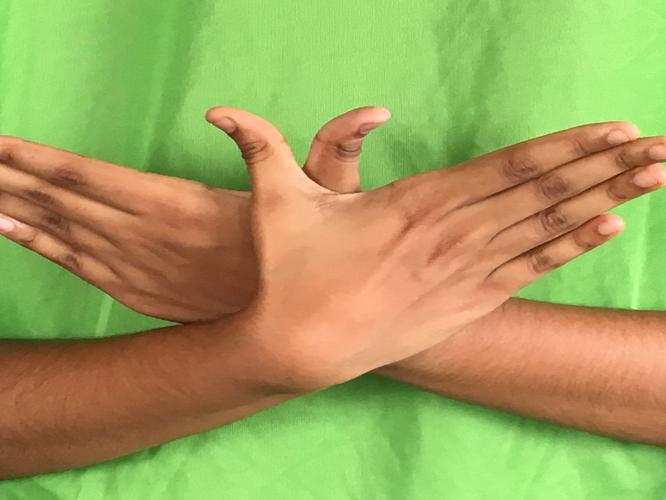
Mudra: Garuda
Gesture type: double_hand